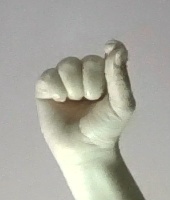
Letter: fa